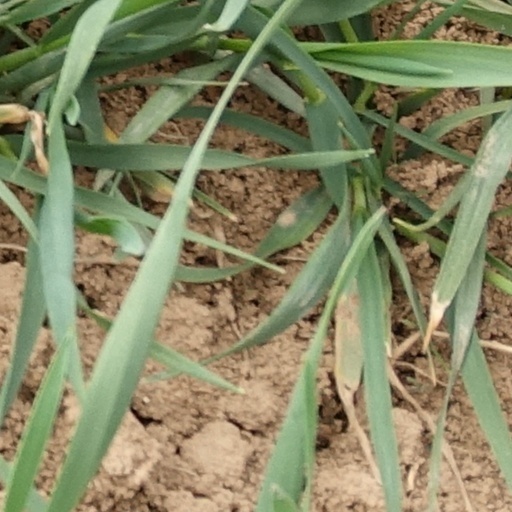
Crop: wheat